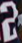
Number: 2